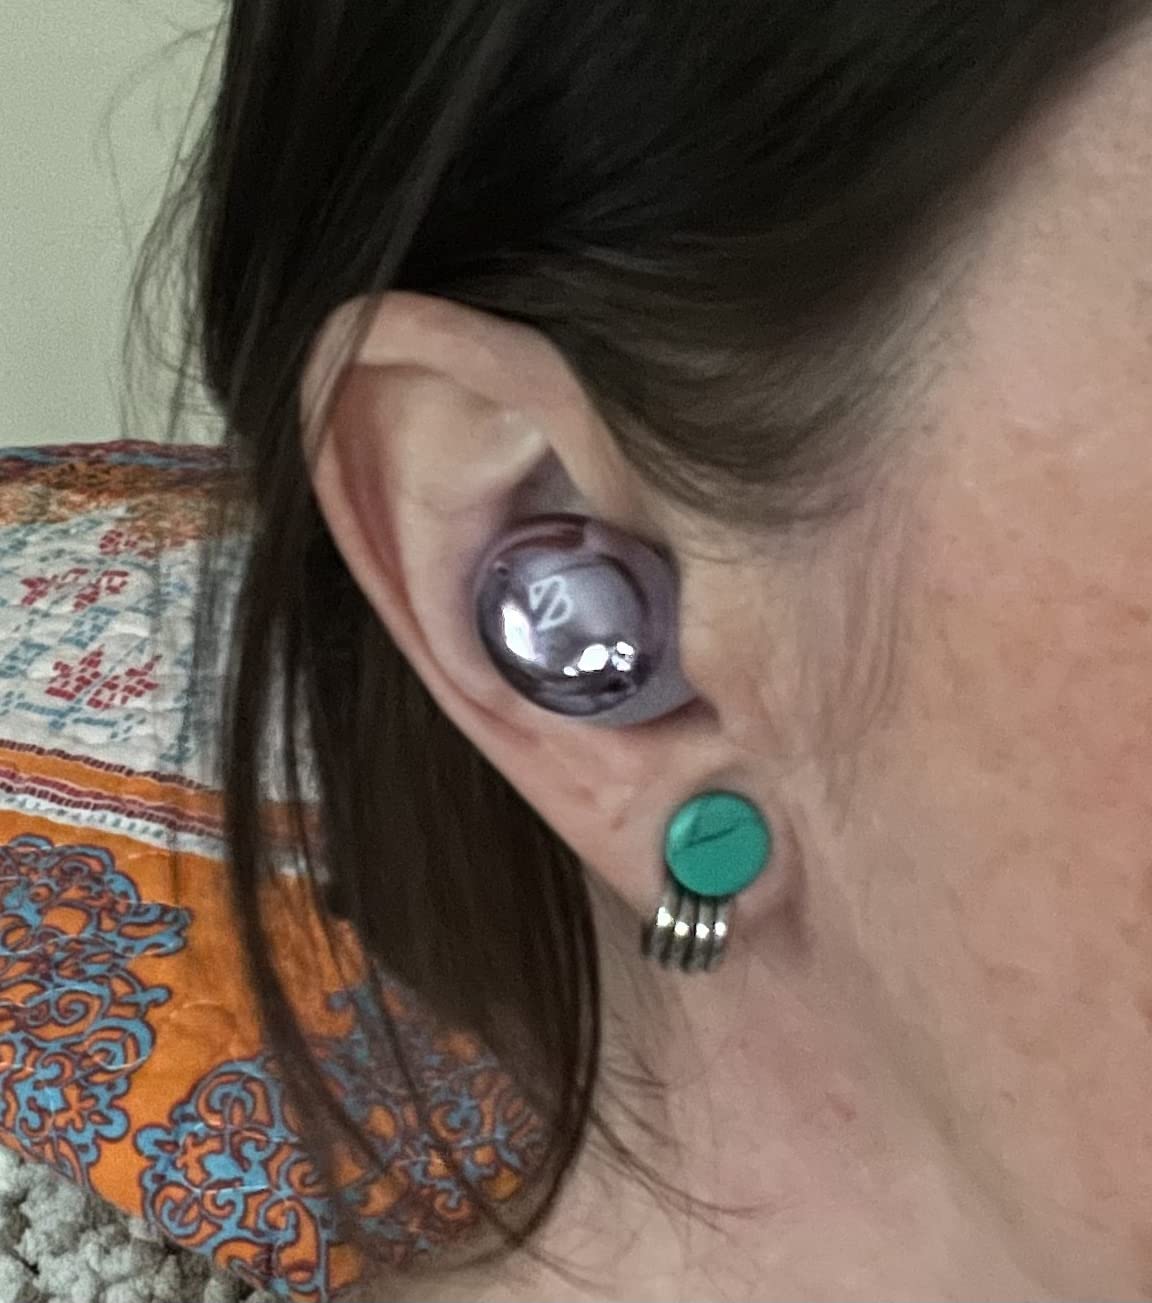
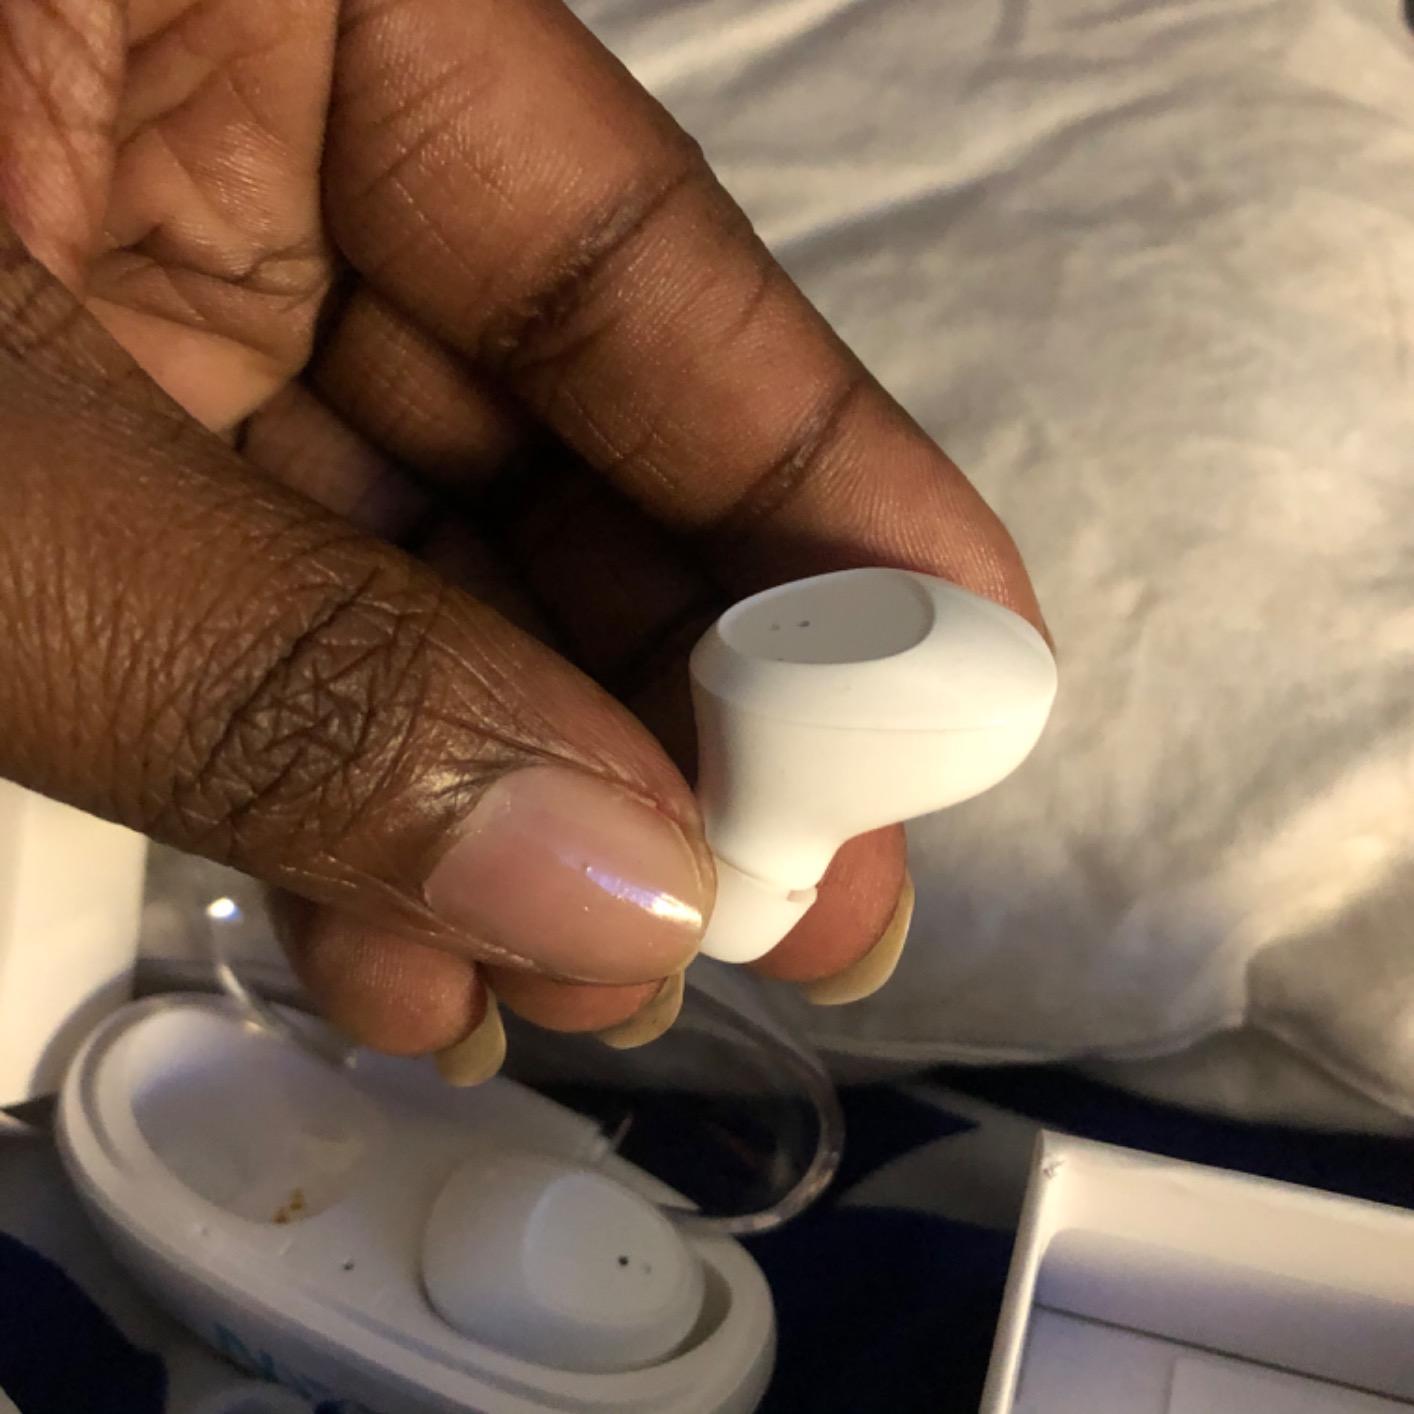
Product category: earbuds
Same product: no